Ludic Theatre

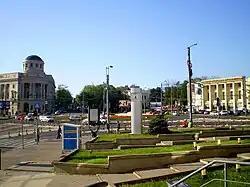
Mihai Eminescu Square with the Students' Culture House on the right side

Ludic Student Theatre is a theatre company in Iași, Romania, specializing in plays for young audiences. The company is hosted by the Iași Students' Culture House.